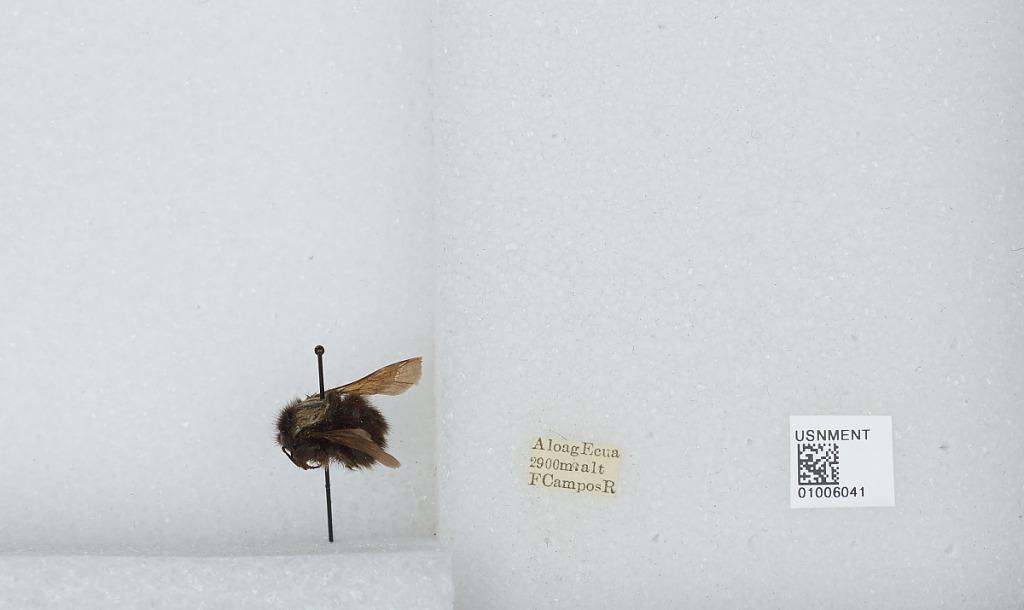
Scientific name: Bombus (Funebribombus) funebris funebris Smith
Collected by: F. Campos R.
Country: Ecuador
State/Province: Pinchincha
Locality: Aloag
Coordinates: -0.4681, -78.585